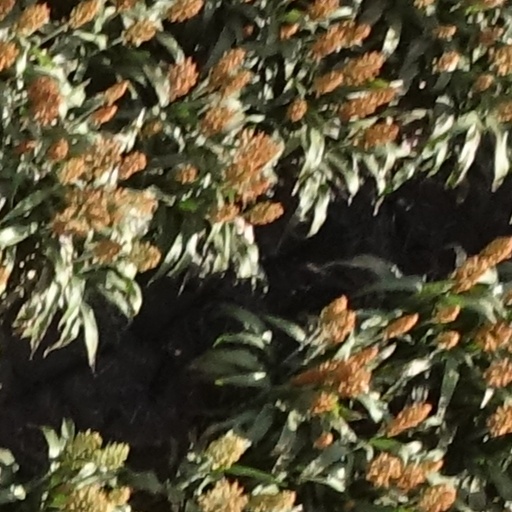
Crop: sorghum